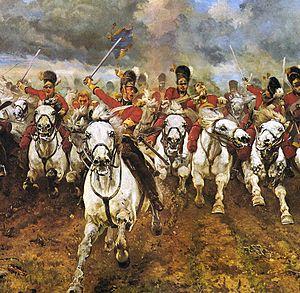
La campagne de Belgique de 1815 est la dernière des guerres napoléoniennes et marque la fin définitive de l'ère de Napoléon Iᵉʳ. Cette campagne oppose la France à la Septième Coalition formée en réaction au retour au pouvoir de Napoléon. Celui-ci entre en Belgique, alors partie du Royaume uni des Pays-Bas, en espérant remporter un succès décisif sur les Britanniques, les Prussiens et leurs alliés qui lui permettrait de se maintenir sur le trône. Après des succès initiaux, son armée est mise en déroute le quatrième jour à la bataille de Waterloo le 18 juin ; le corps de Grouchy, détaché pour une manœuvre latérale contre les Prussiens, ne regagne le territoire français que le 20 juin. La France est de nouveau envahie, ce qui entraîne l'abdication définitive de Napoléon, la prise de Paris par les coalisés le 3 juillet et la Seconde Restauration.
Le terme dragon désigne des militaires se déplaçant à cheval mais combattant à pied, bien que certaines périodes de l'histoire aient fait déroger à cette règle dans leur attitude de combat.
Charles Claude Jacquinot, né à Melun le 3 août 1772, mort à Metz le 24 avril 1848, est un militaire français ayant commencé sa carrière en 1791 en tant que volontaire dans les armées de la Révolution. Lieutenant et aide de camp auprès du général Beurnonville en 1795, il commande par intérim le 1ᵉʳ régiment des chasseurs à cheval avec lequel il combat à Hohenlinden.